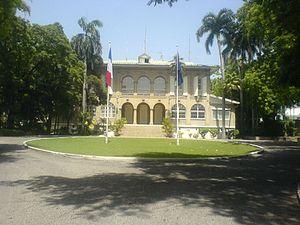
L'Ambassade de France en Haïti
Les relations entre la France et Haïti désignent les relations diplomatiques s'exerçant entre la République française, pays principalement européen, et Haïti, État des Caraïbes. La France dispose d'une ambassade à Port-au-Prince et Haïti dispose d'une ambassade à Paris.
L'ambassade de France en Haïti est la représentation diplomatique de la République française auprès de la République d’Haïti. Elle est située à Port-au-Prince, la capitale du pays, et son ambassadeur est, depuis juillet 2018, José Gomez.